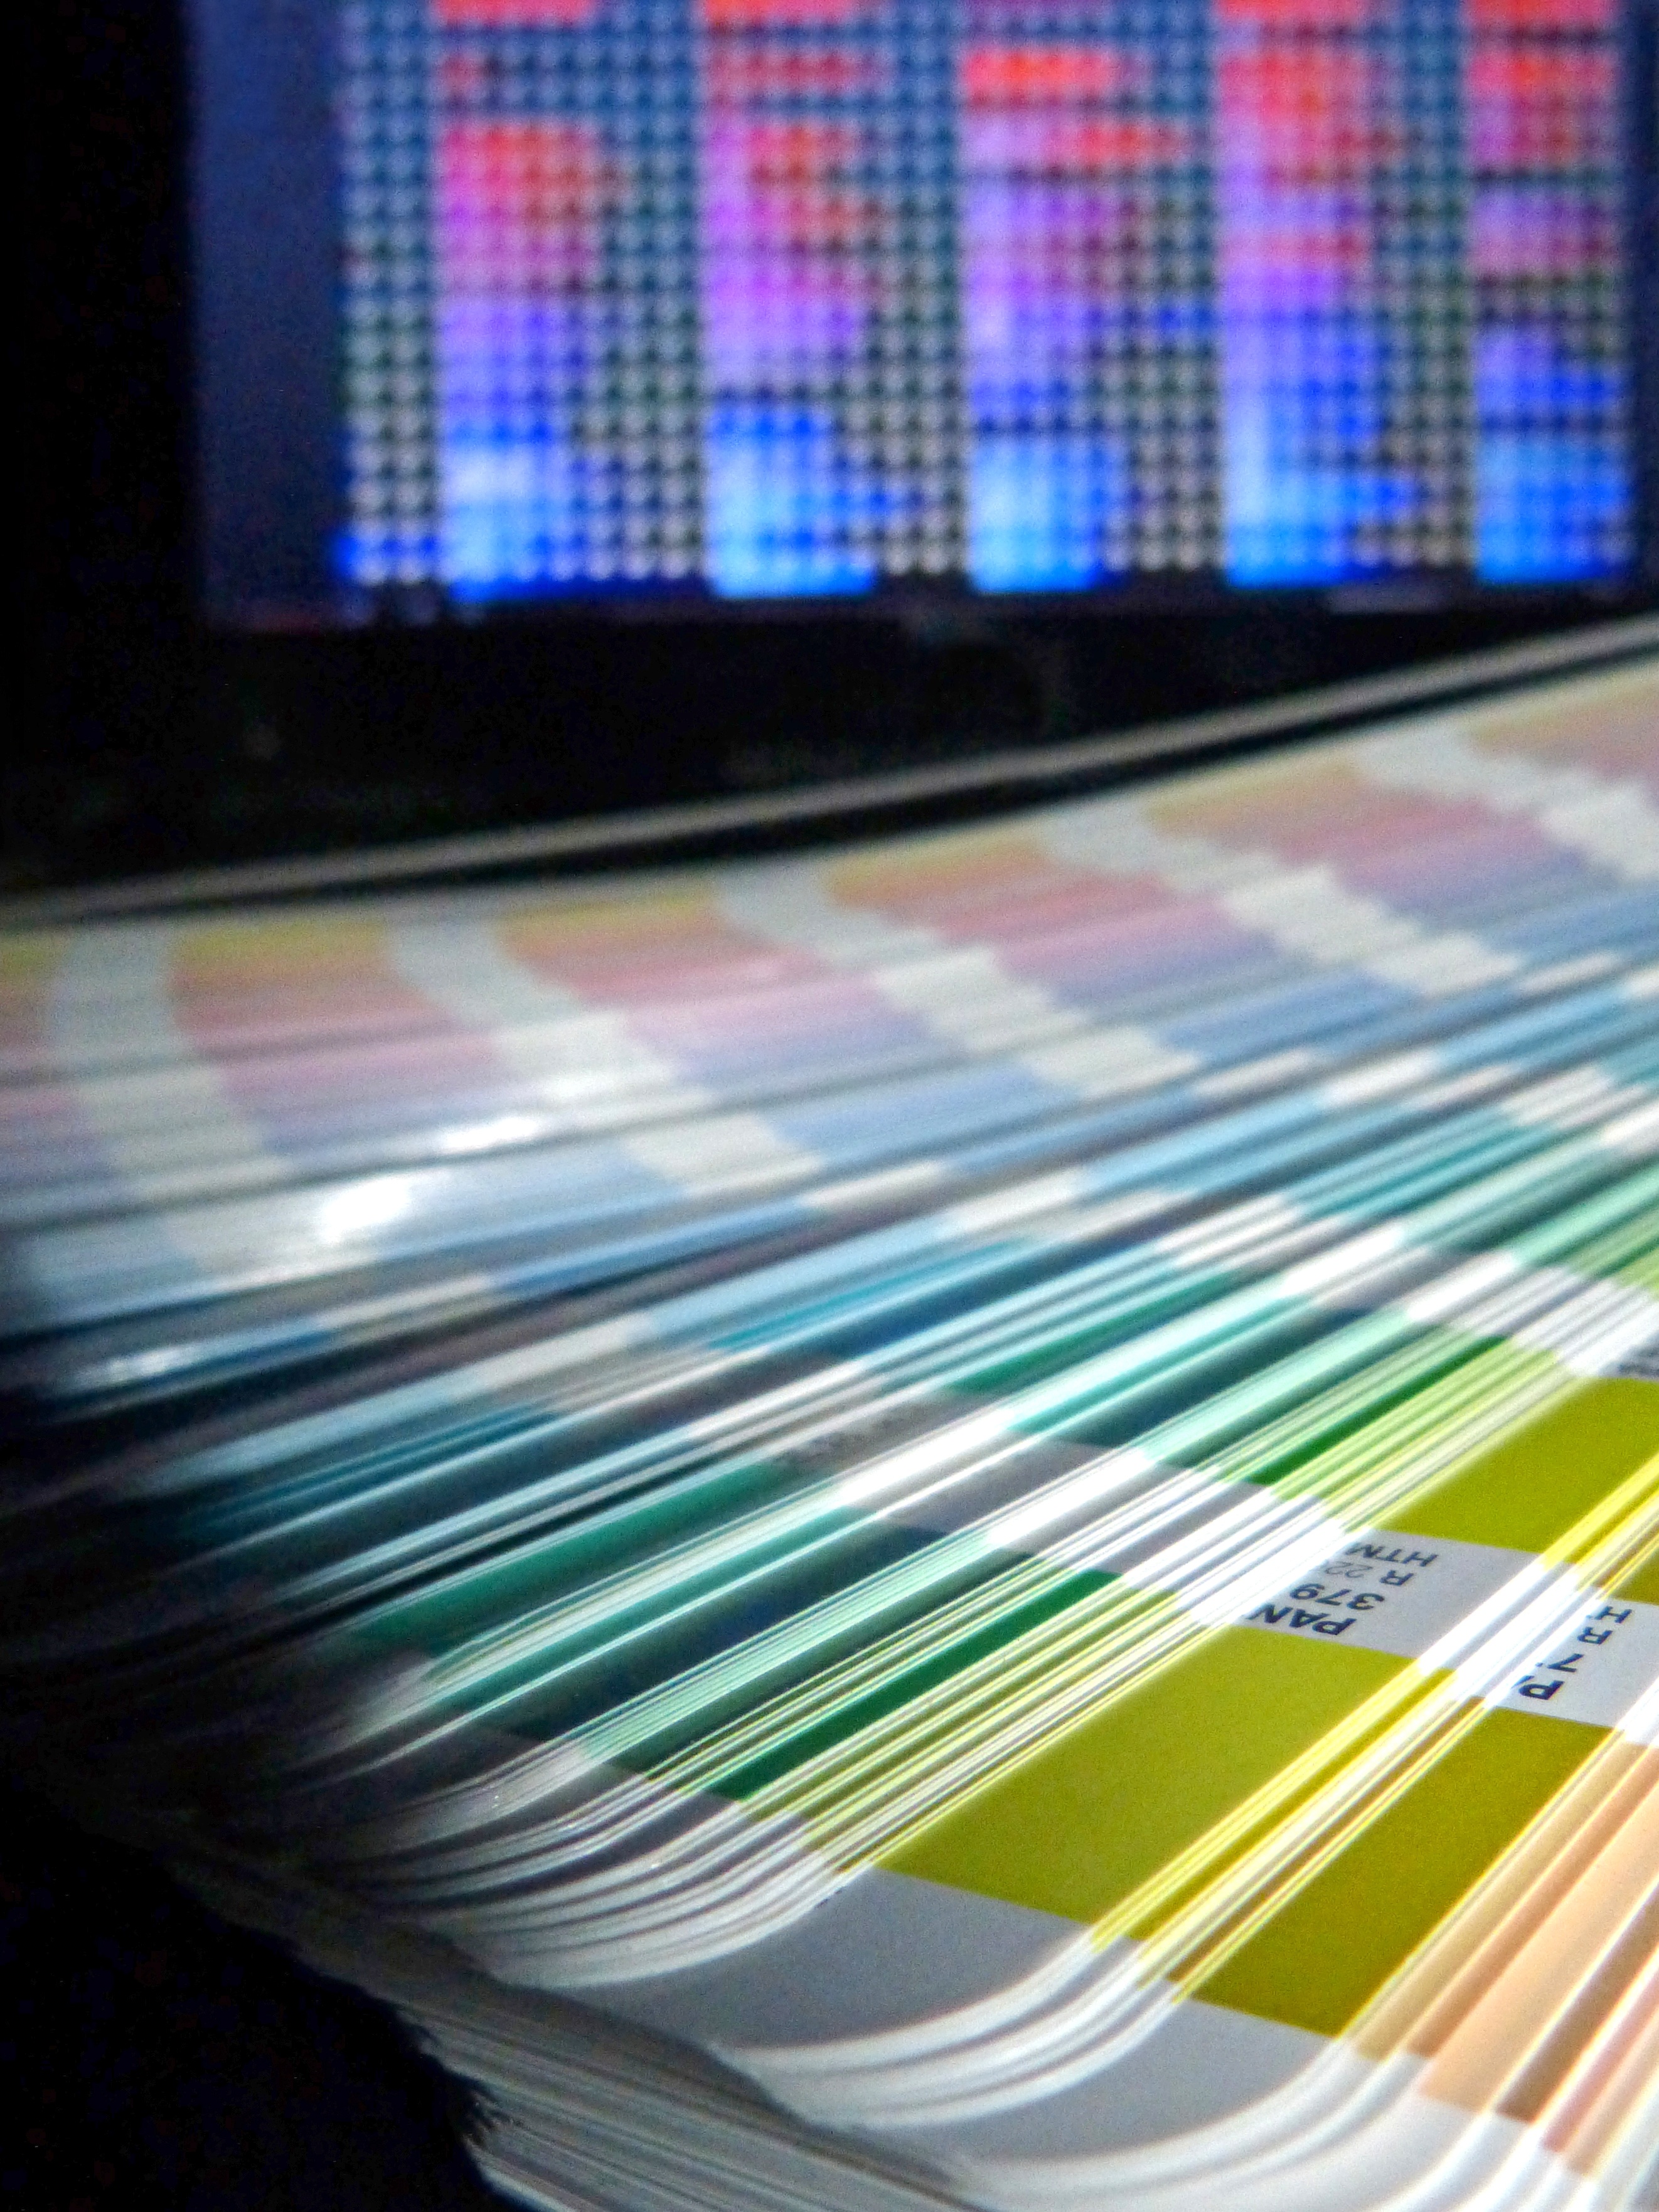
screen, line, color, signage, interior design, colors, design, pantone, color chart, display device, flat panel display